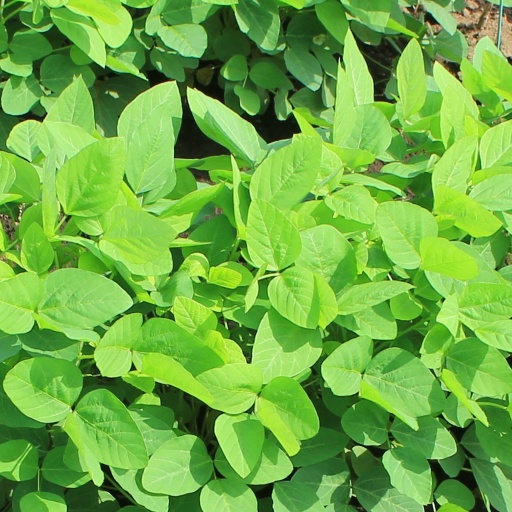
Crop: soybean